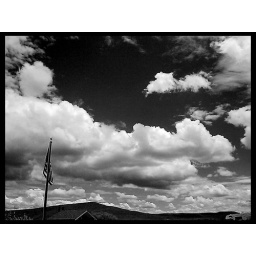
sky over black canyon.